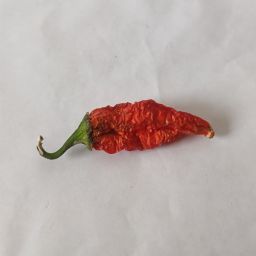
Crop: New Mexico Green Chile
Quality: Dried